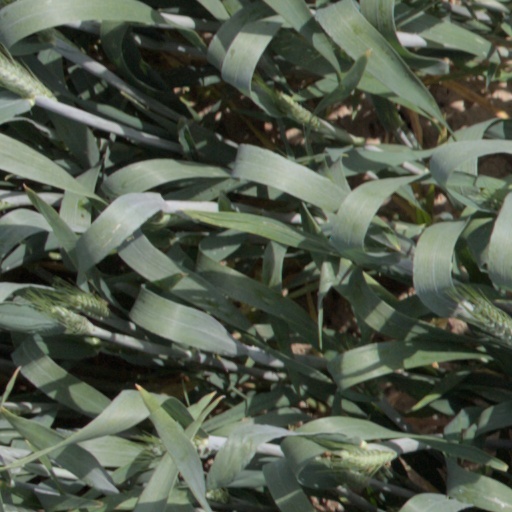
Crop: wheat